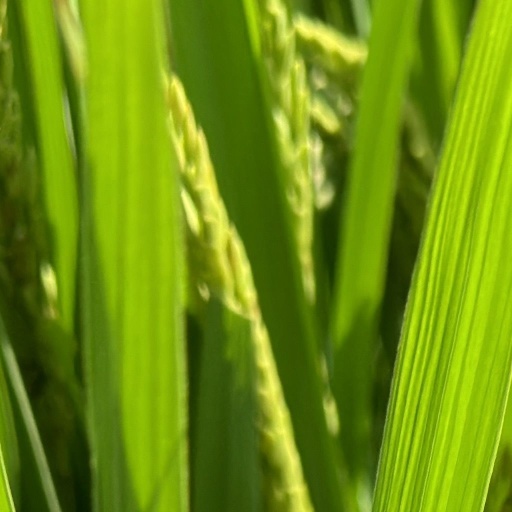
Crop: rice